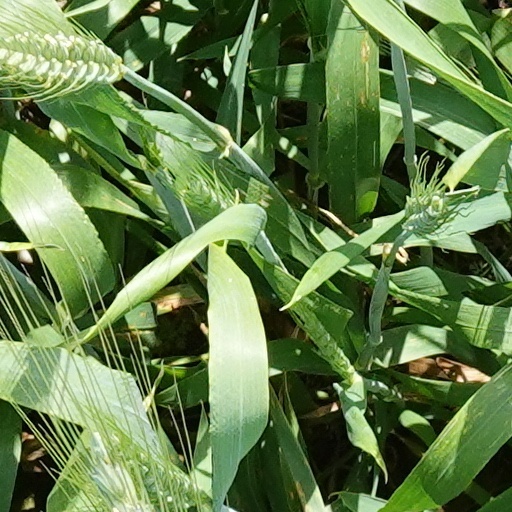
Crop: wheat